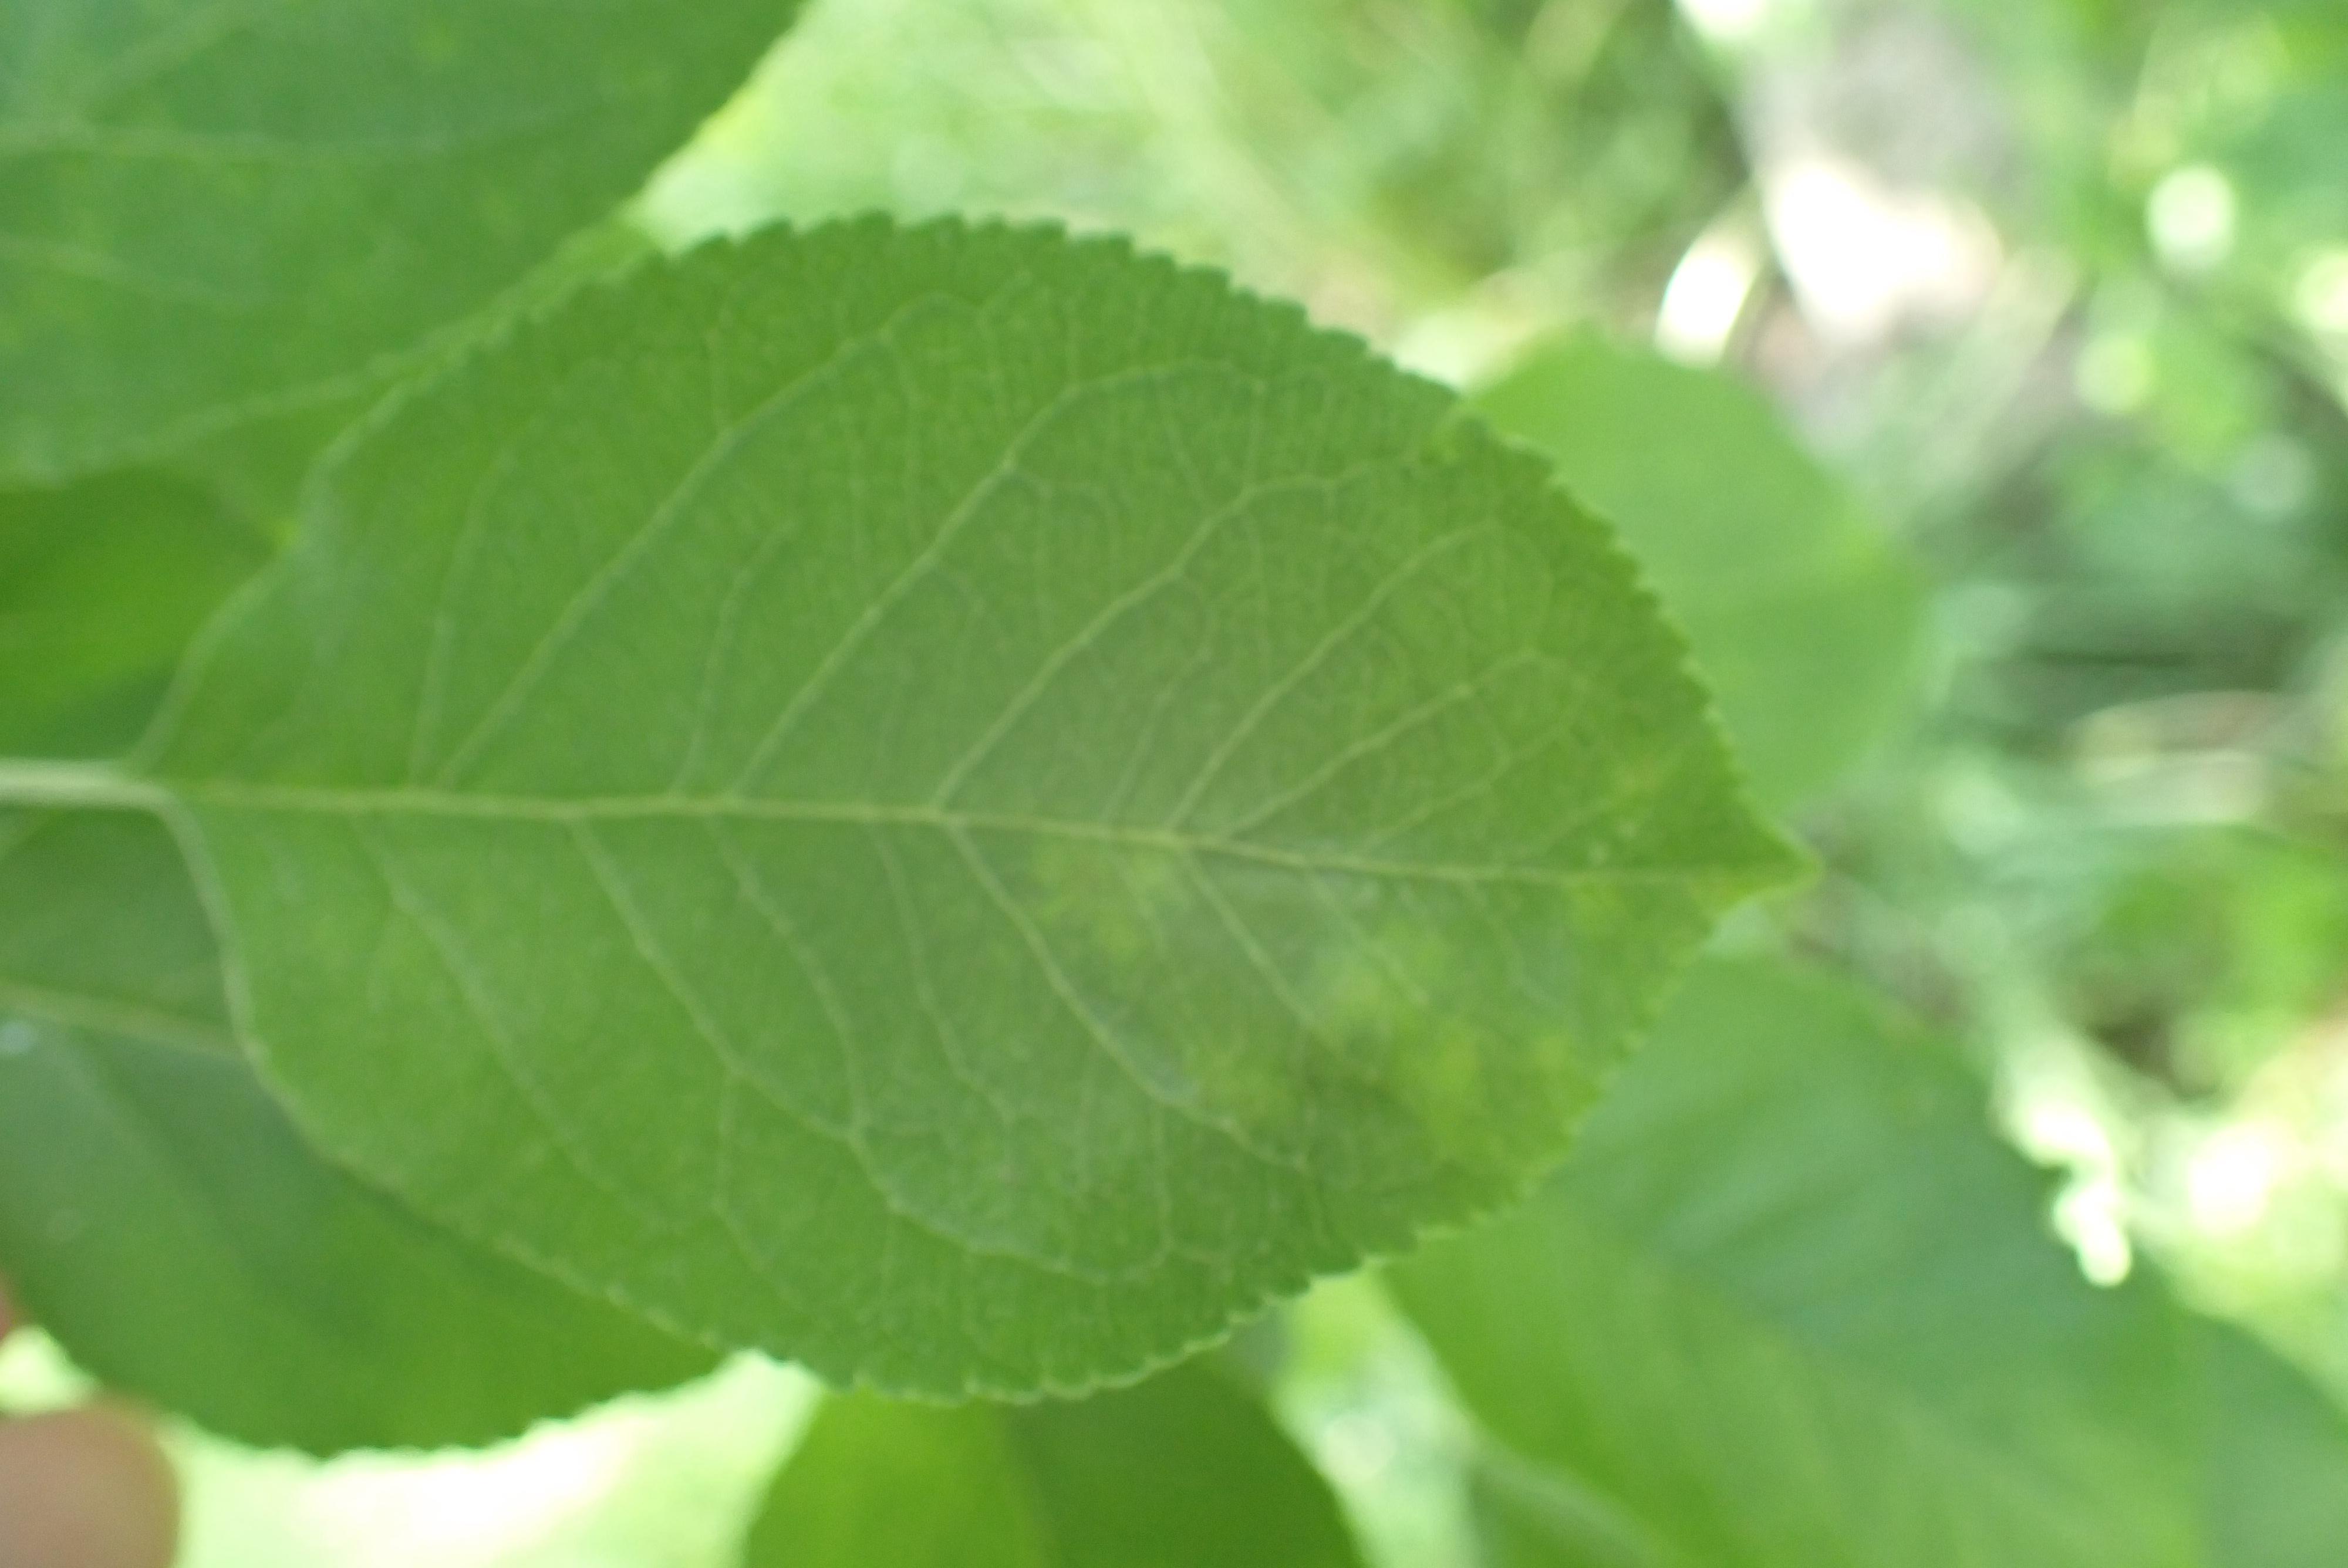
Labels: scab